Madikeri Fort

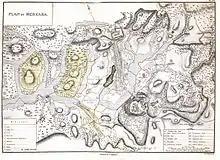
Map of Madikeri with fort in 1854. <a href="https%3A//warper.wmflabs.org/maps/2282%23Preview_tab">See alignment

Madikeri Fort, also called Mercara Fort, is a fort in Madikeri, in the Kodagu district of the Indian state of Karnataka, first built by Mudduraja in the second half of the 17th century. Mudduraja also built the palace within the fort. It was rebuilt and restructured in granite by Tipu Sultan, and the site was then renamed Jaffarabad. Madikeri Fort is one of the many forts built or rebuilt by Tipu Sultan during his reign in the second half of the 18th century. In 1790, Dodda Vira Rajendra took control of the fort. The palace underwent renovations by Linga Rajendra II from 1812 to 1814. The British made additions to the fort in 1834. Notable structures in the fort include two stone statues of elephants at the northeast entry and a church in the southeast corner.